Aegina

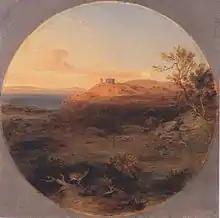
Aegina in 1845, by Carl Rottmann.

In 1451, Aegina became Venetian. The islanders welcomed Venetian rule; the claims of Antonello's uncle Arnà, who had lands in Argolis, were satisfied by a pension. A Venetian governor ("rettore") was appointed, who was dependent on the authorities of Nauplia. After Arnà's death, his son Alioto renewed his claim to the island but was told that the republic was resolved to keep it. He and his family were pensioned and one of them aided in the defence of Aegina against the Turks in 1537, was captured with his family, and died in a Turkish dungeon.